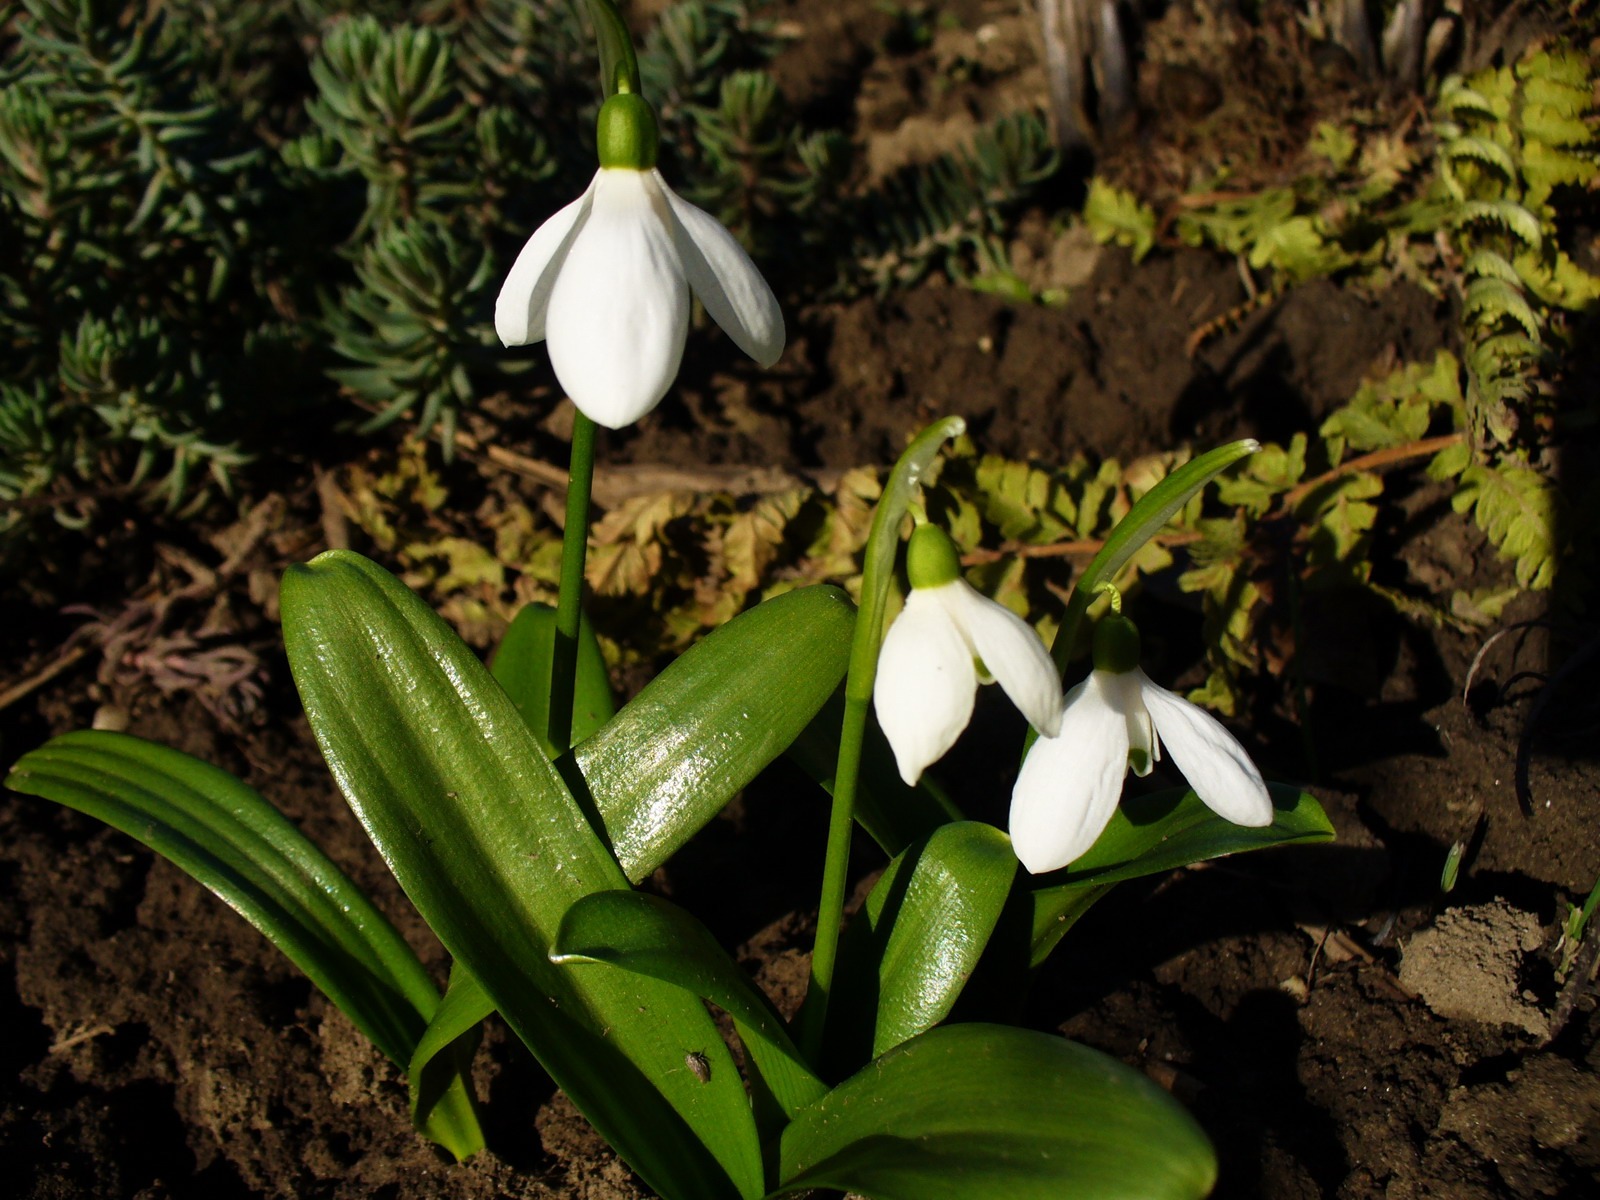
plant, leaf, flower, spring, green, botany, garden, flora, wildflower, snowdrop, arum, galanthus, flowering plant, land plant, fawn lily